Pierre Drieu La Rochelle

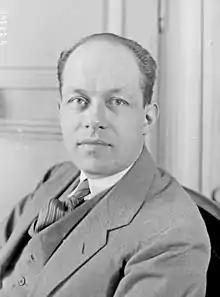
Drieu La Rochelle in 1930

Pierre Eugène Drieu La Rochelle (3 January 1893 – 15 March 1945) was a French writer of novels, short stories, and political essays. He was born, lived and died in Paris. Drieu La Rochelle became a proponent of French fascism in the 1930s, and was a well-known collaborationist during the German occupation. He is best known for his books "Le Feu Follet" and "Gilles".